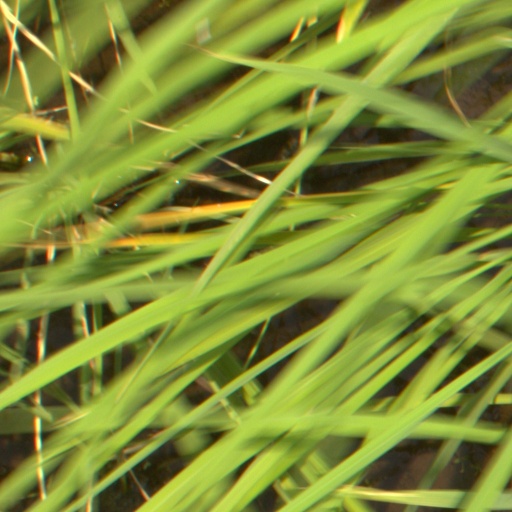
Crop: rice